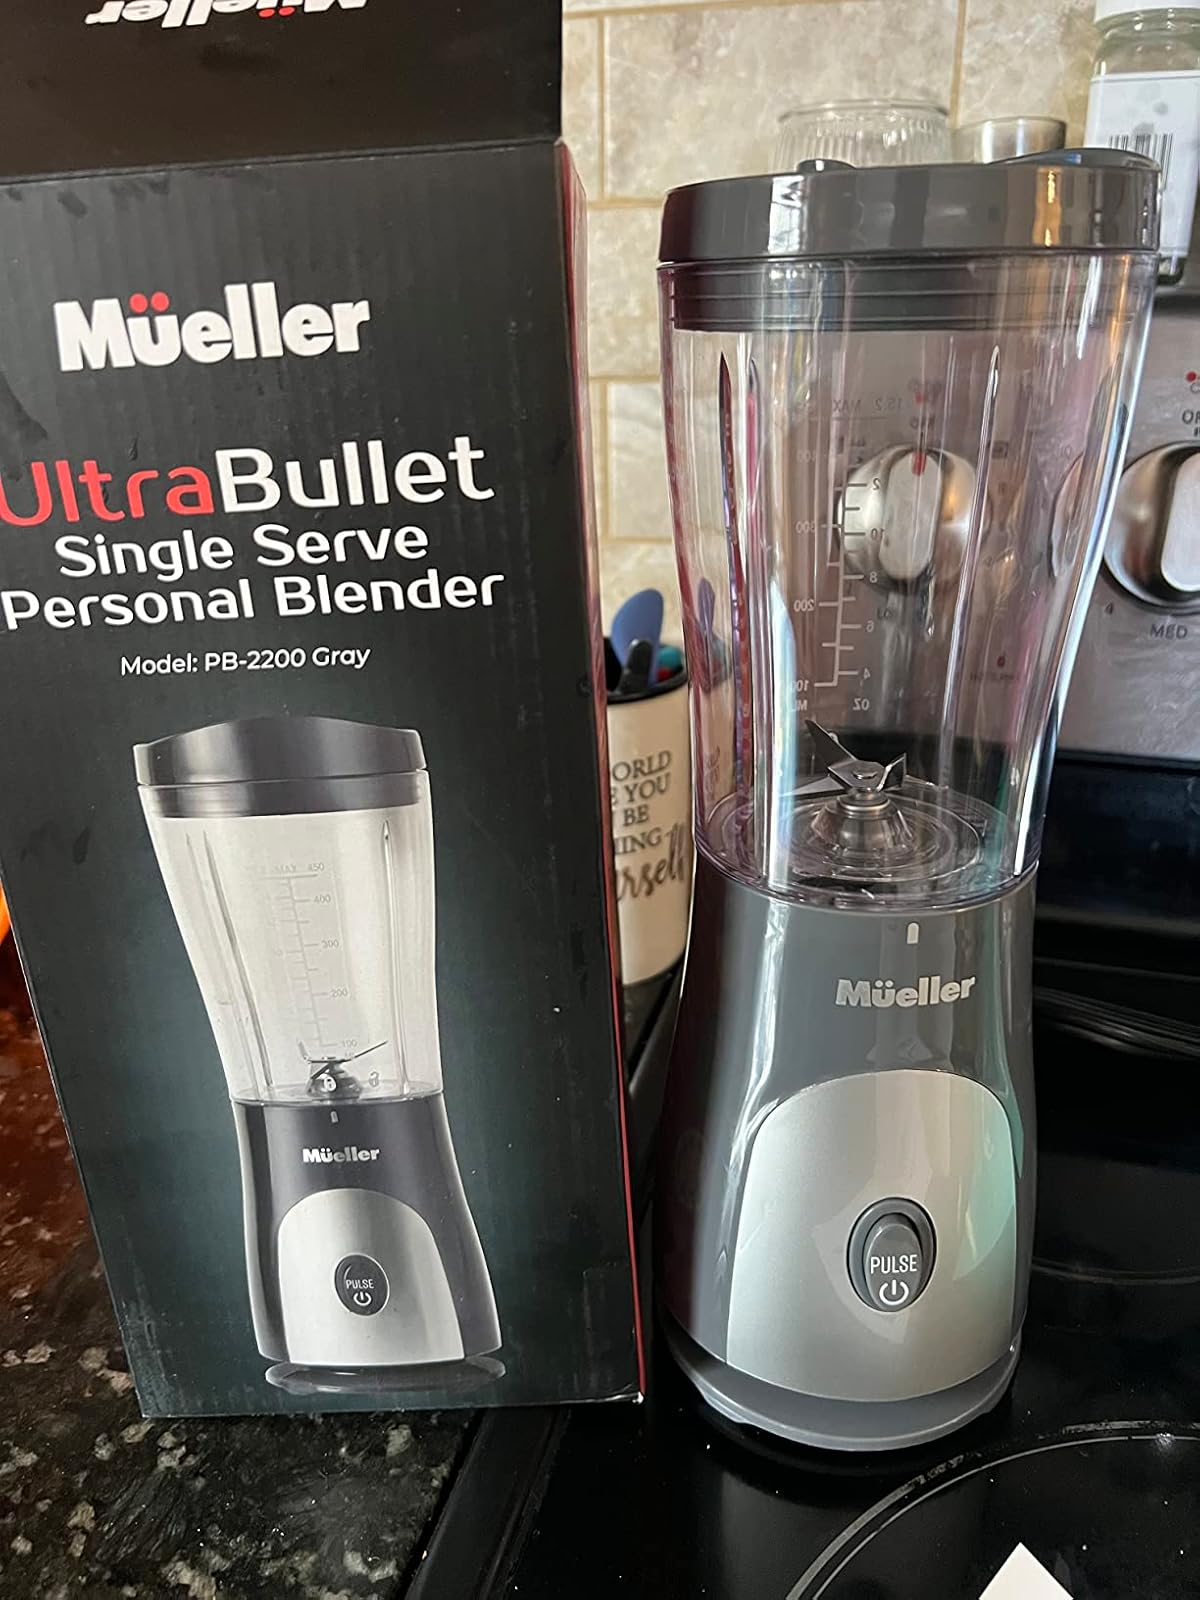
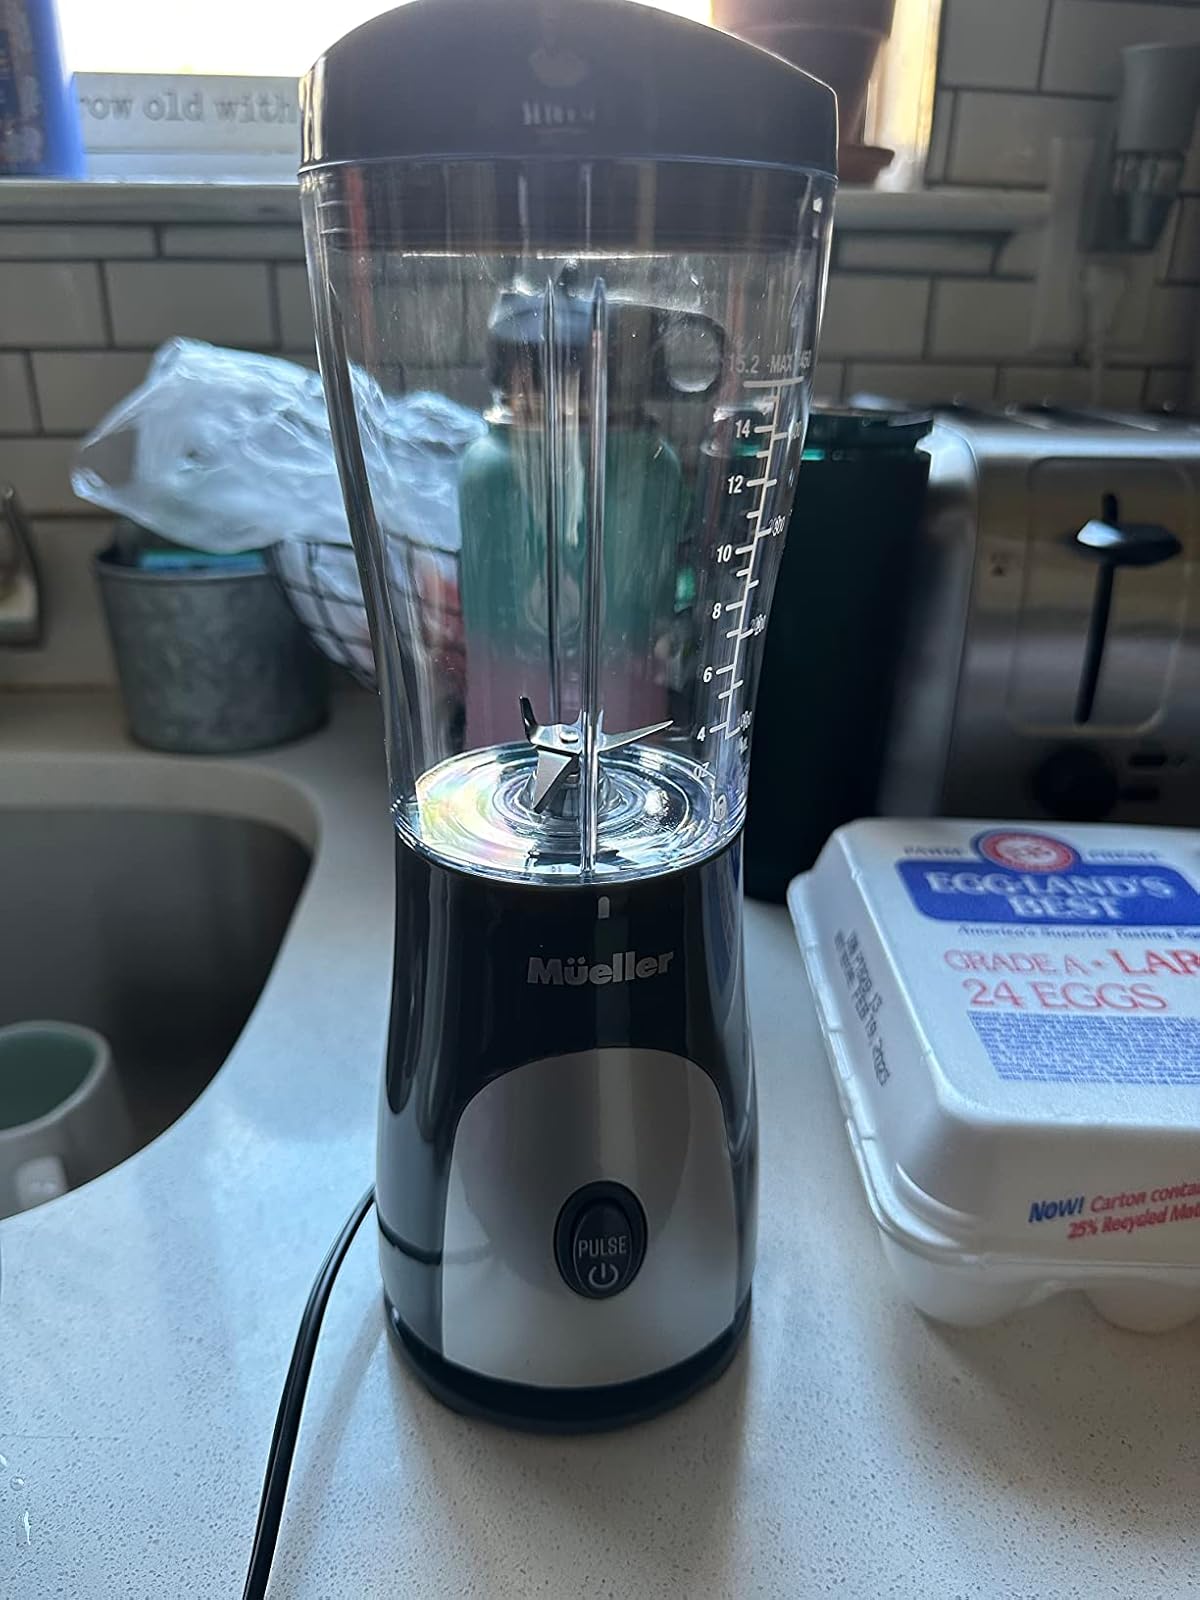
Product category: items_blender
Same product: yes